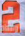
Number: 2